Anchor Line (steamship company)

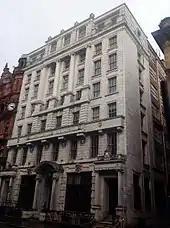
Anchor's headquarters building in St Vincent Place, Glasgow, designed by James Miller and completed in 1907, now a restaurant bearing the Anchor Line name.

Upon the death of the Henderson brothers, towards the end of the 19th century, the company restructured, becoming Anchor Line (Henderson Brothers) Ltd. in 1899, building large new offices on St.Vincent Street, modernising much of its fleet and in 1910 moving its berth to the newly built Yorkhill Quay. Its success drew the attention of the Cunard Line and in 1911 the Anchor Line was effectively taken over and the chairman of Cunard became the chairman of the Anchor Line.